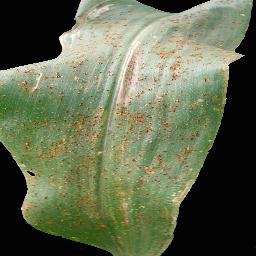
Label: Corn___Common_rust